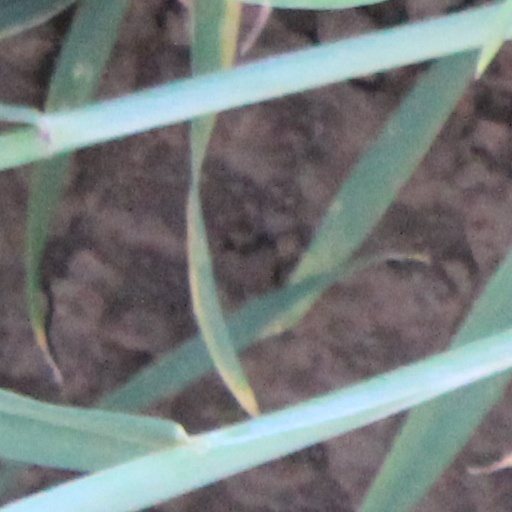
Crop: wheat